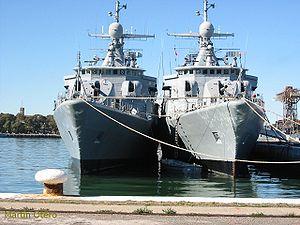
MEKO est une famille de navires de guerre développée par la société allemande Blohm & Voss, aujourd'hui filiale du groupe sidérurgique ThyssenKrupp Marine Systems. MEKO est une marque déposée d'un concept basé sur la modularité de l'armement, de l'électronique et des autres équipements, visant à faciliter la maintenance et la réduction des coûts de construction.